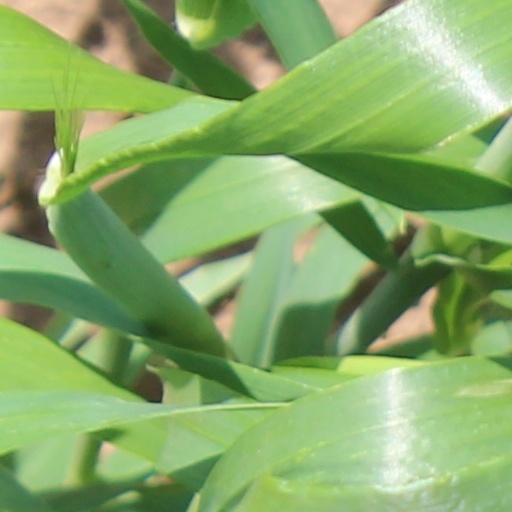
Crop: wheat